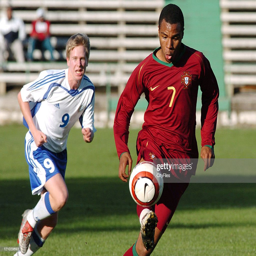
soccer player during an international friendly match .